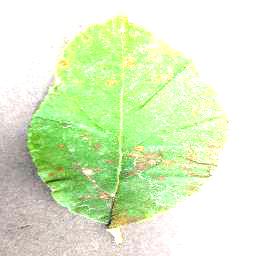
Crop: apple
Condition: cedar_rust